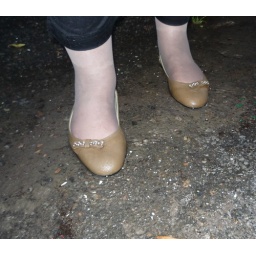
Playing in water, in office parking, in steaming water near draining pipe